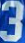
Number: 3